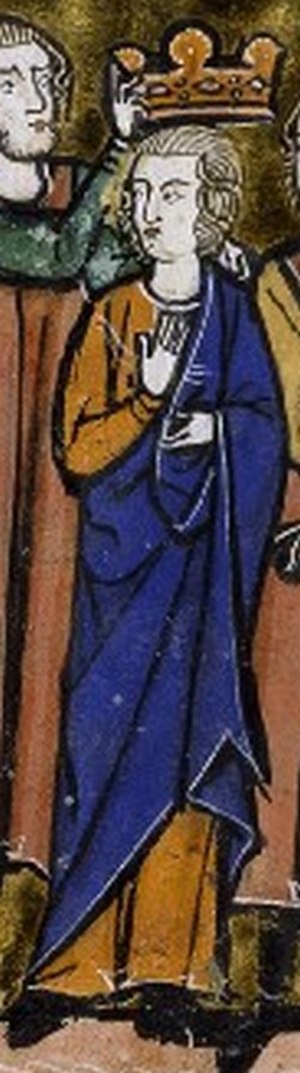
Konge af Jerusalem / Kongerne af Jerusalem (1099–1291) / Huset Anjou (1153–1205)
Kongen af Jerusalem var den øverste hersker over Kongeriget Jerusalem, korsfarerstaten, der blev grundlagt af kristne fyrster i 1099, efter at Jerusalem var blevet indtaget under Det 1. korstog.